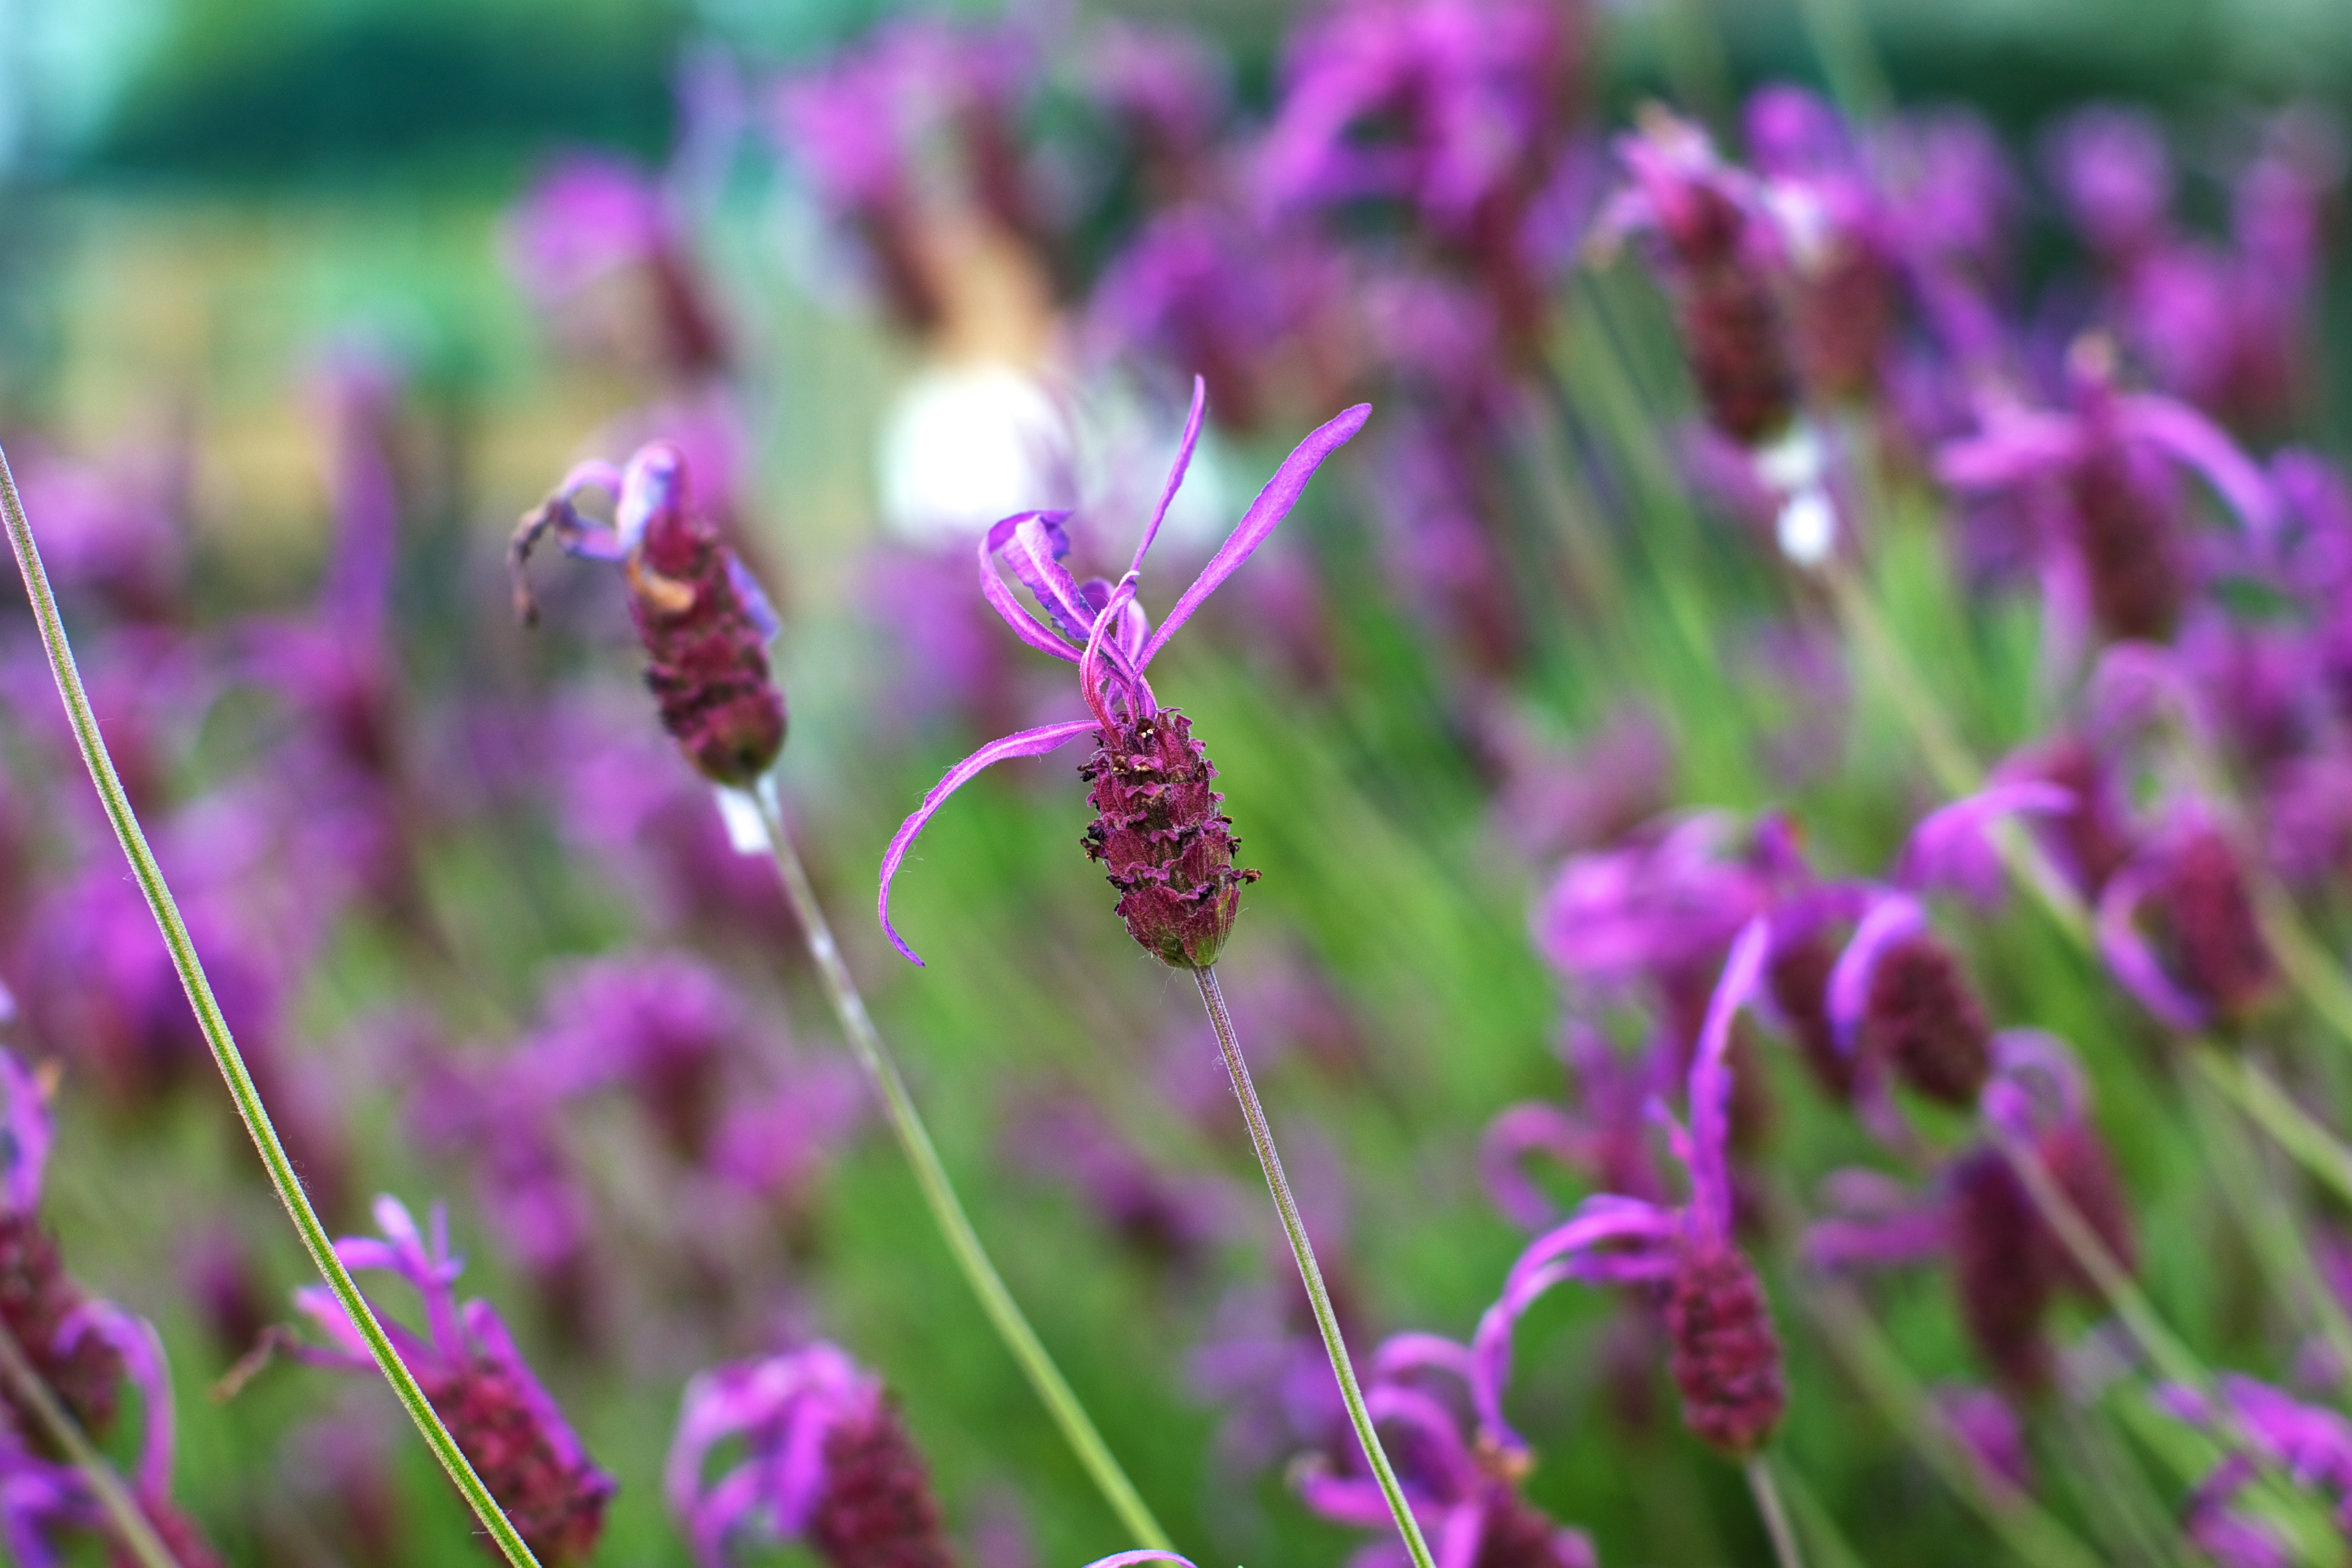
nature, grass, plant, field, meadow, prairie, flower, herb, botany, helicopter, flora, lavender, wildflower, colors, 50mm, courtyard, hotel, sony, dof, flowery, a700, macro photography, flowering plant, marriott, gatwick, grass family, land plant, english lavender, french lavender